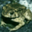
Label: frog